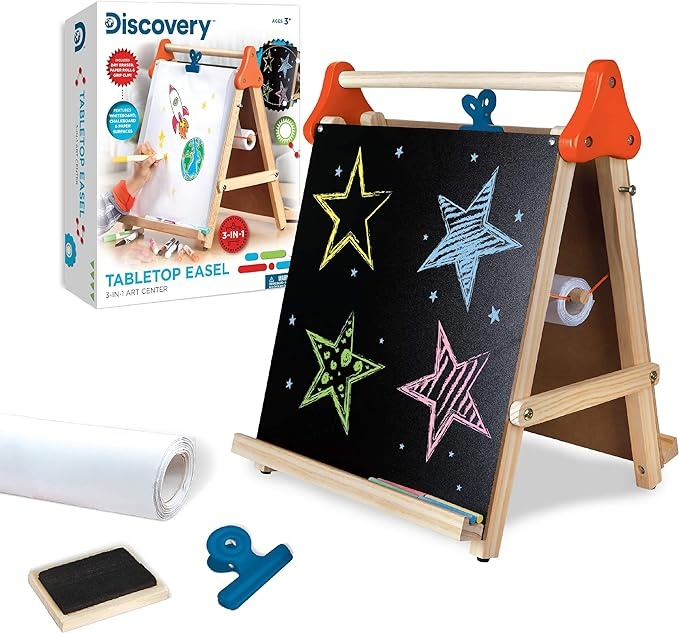
Discovery Kids 3-in-1 Tabletop Dry Erase Chalkboard Painting Art Easel, Includes Paper Roll and Oversized Clip, 17 x 15 Inch Wood Frame, Perfect for Children 3+ | Foldable/Portable for Countertop Play
About This KIDS TABLETOP EASEL: This double-sided tabletop easel features a whiteboard and black chalkboard surface and allows your child to make their mark with paints, chalks, dry erase markers, and much more. PLACE IT ANYWHERE: Kids are always on the go, so why not their art? The easel is crafted to be portable and lightweight for easy travel. When they’re ready to get to work, they can turn any surface to an art studio since the easel can be set up on a countertop or tabletop in a flash. GREAT FOR PRESCHOOL TEACHERS: Thanks to the easel’s flipchart display, teachers can use the double-sided construction to illustrate drawings, simple equations, and much more with ease. When it’s time for art lessons, the built-in paper roll holder can accommodate a 591-inch by 13-inch paper roll for added security and effortless function. EASY STORAGE: When your kid is done for the day, you won’t have to fuss about putting away a bulky easel. The 16x20 inch foldable frame is compact enough to be stored in the narrowest of spaces and can even be placed within the provided box for extra safekeeping. DURABLE and LONG LASTING: Surprise your son, daughter, niece, nephew or grandkid with a top-of-the-line easel that’s sure to please. The Discovery 3-in-1 Easel is designed with high quality solid wood for extra sturdiness: ensuring long-lasting creative fun.. Overview Color : White Product Dimensions : 5.12"D x 17.32"W x 20.08"H Material : Wood Brand : Discovery Kids Item Weight : 7.1 Pounds
Brand: Discovery+Kids
Category: Toys & Games > Toys > Art & Drawing Toys > Easel & Art Desks